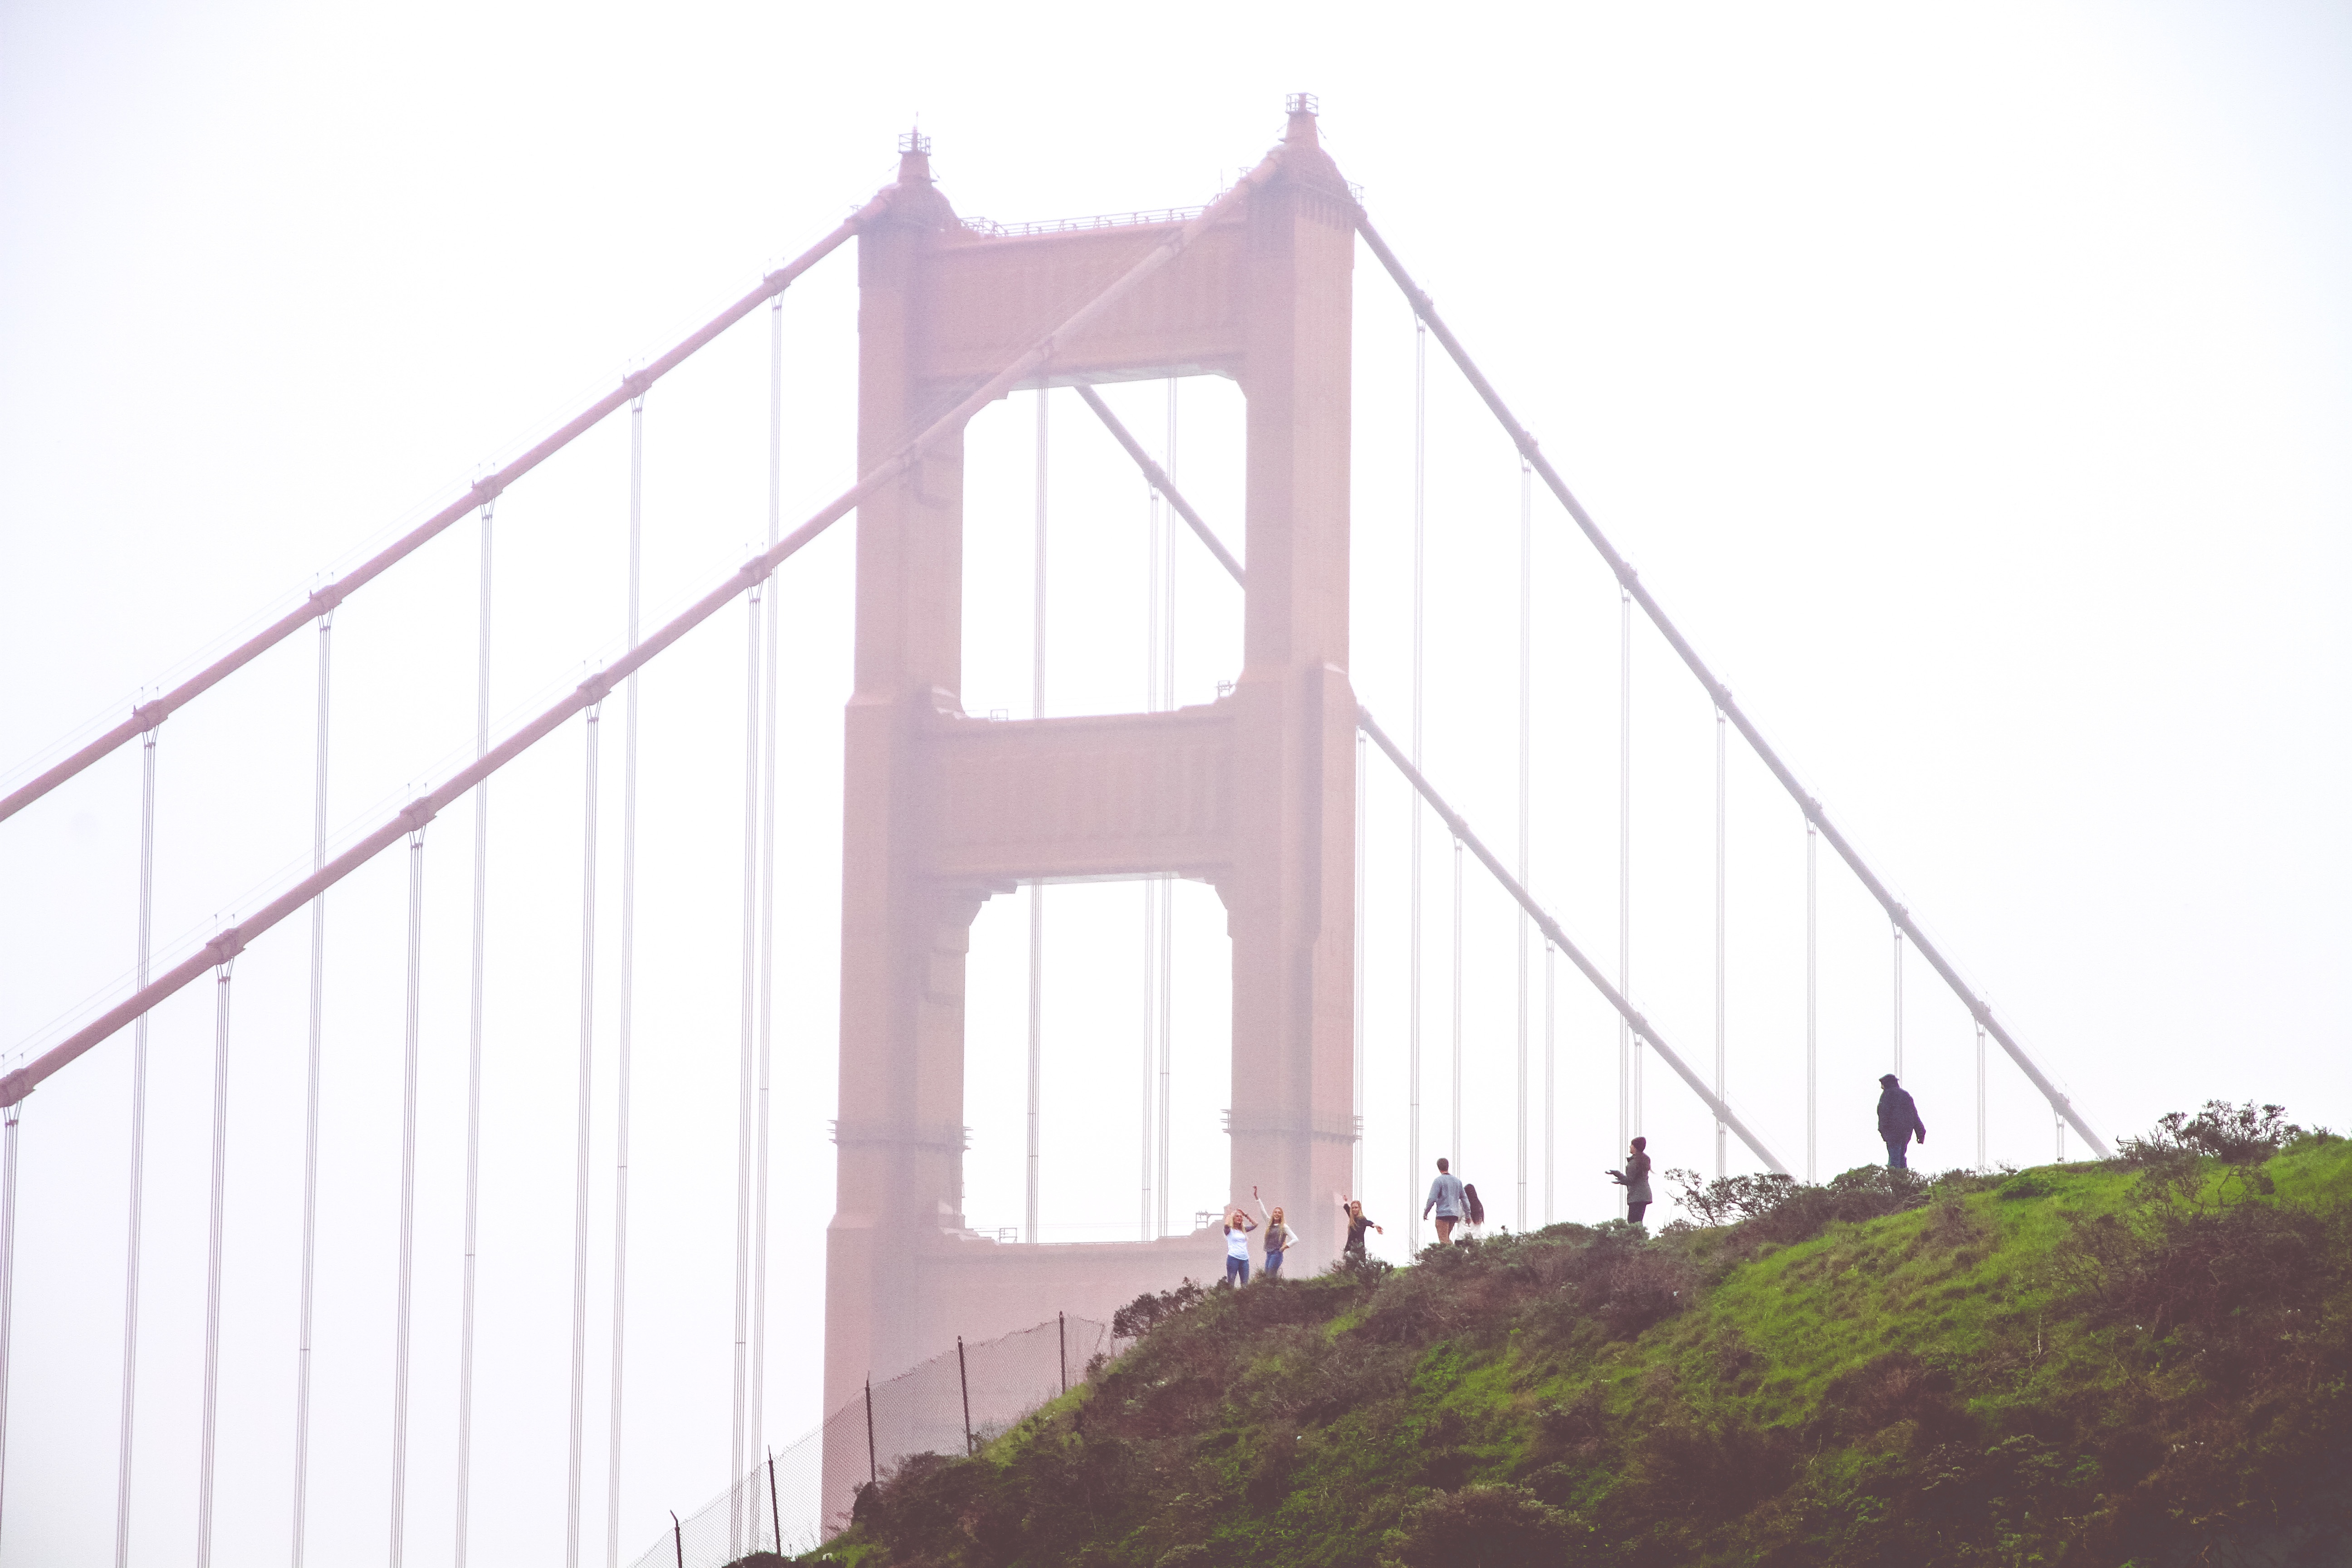
bridge, line, tower, cable stayed bridge